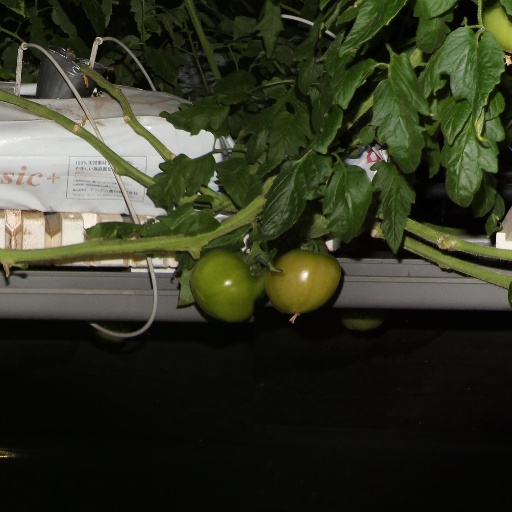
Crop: tomato